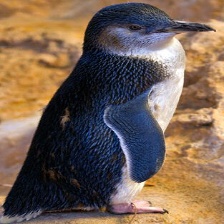
Species: FAIRY PENGUIN
Scientific name: EUDYPTULA MINOR
ImageNet parent category: king_penguin